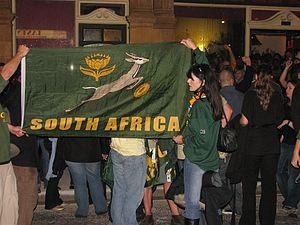
Un Afrikaner est un Sud-africain blanc d’origine néerlandaise, française, allemande ou scandinave qui s’exprime dans une langue dérivée du néerlandais du XVIIᵉ siècle : l’afrikaans.
Le rugby à XV est un sport populaire en Afrique du Sud, un des trois sports majeurs avec le football et le cricket. Son évolution, son organisation ont été liées à l'histoire politique et raciale du pays.
L'appellation Blancs sud-africains désigne génériquement les Sud-Africains issus de l'immigration européenne du XVIIᵉ au XXᵉ siècles. Elle se répartit principalement entre deux groupes ethno-culturels, les Afrikaners, descendants uniquement des pionniers germano-néerlandais et français de langue afrikaans et les Anglo-sud-africains de langue anglaise.